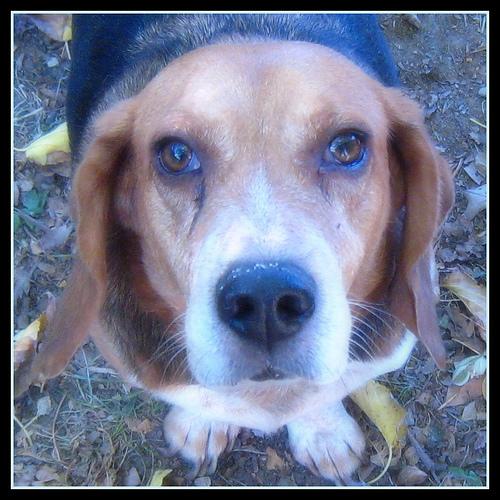
Breed: beagle